Angelika Express

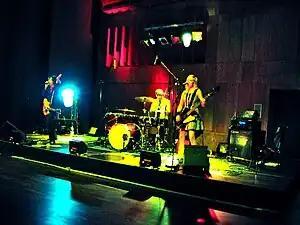
Angelika Express

Angelika Express is a German pop and punk band. The band was formed in 2002 by Robert Drakogiannakis. It broke up in 2005, but reunited in 2008.